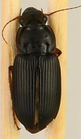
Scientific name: Harpalus pensylvanicus
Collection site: North Sterling NEON (STER), plot STER_029